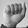
ASL letter: A